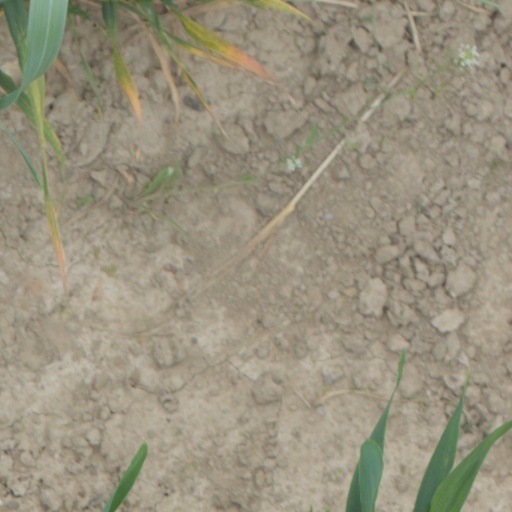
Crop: wheat